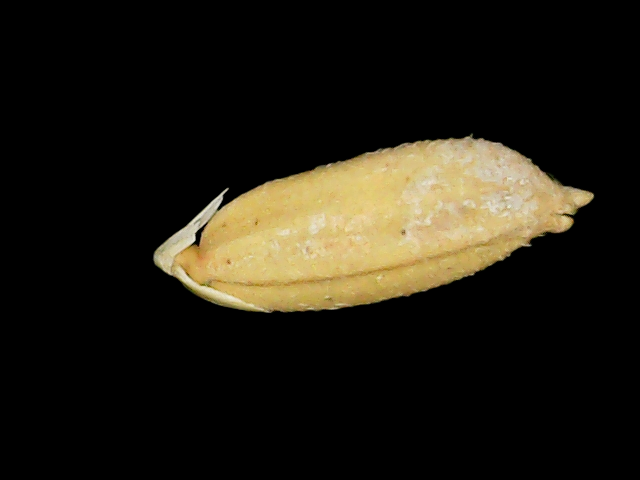
Rice variety: Binadhan10